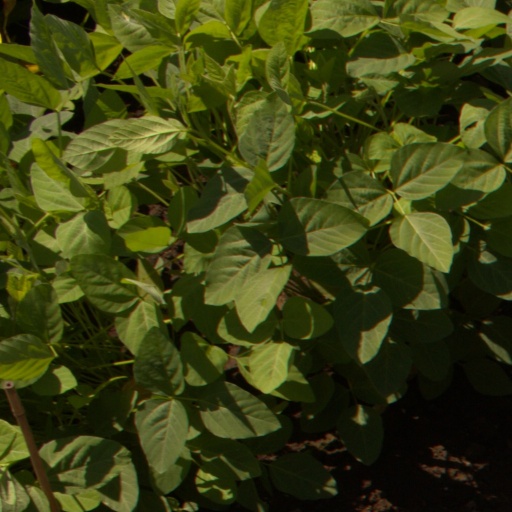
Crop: soybean